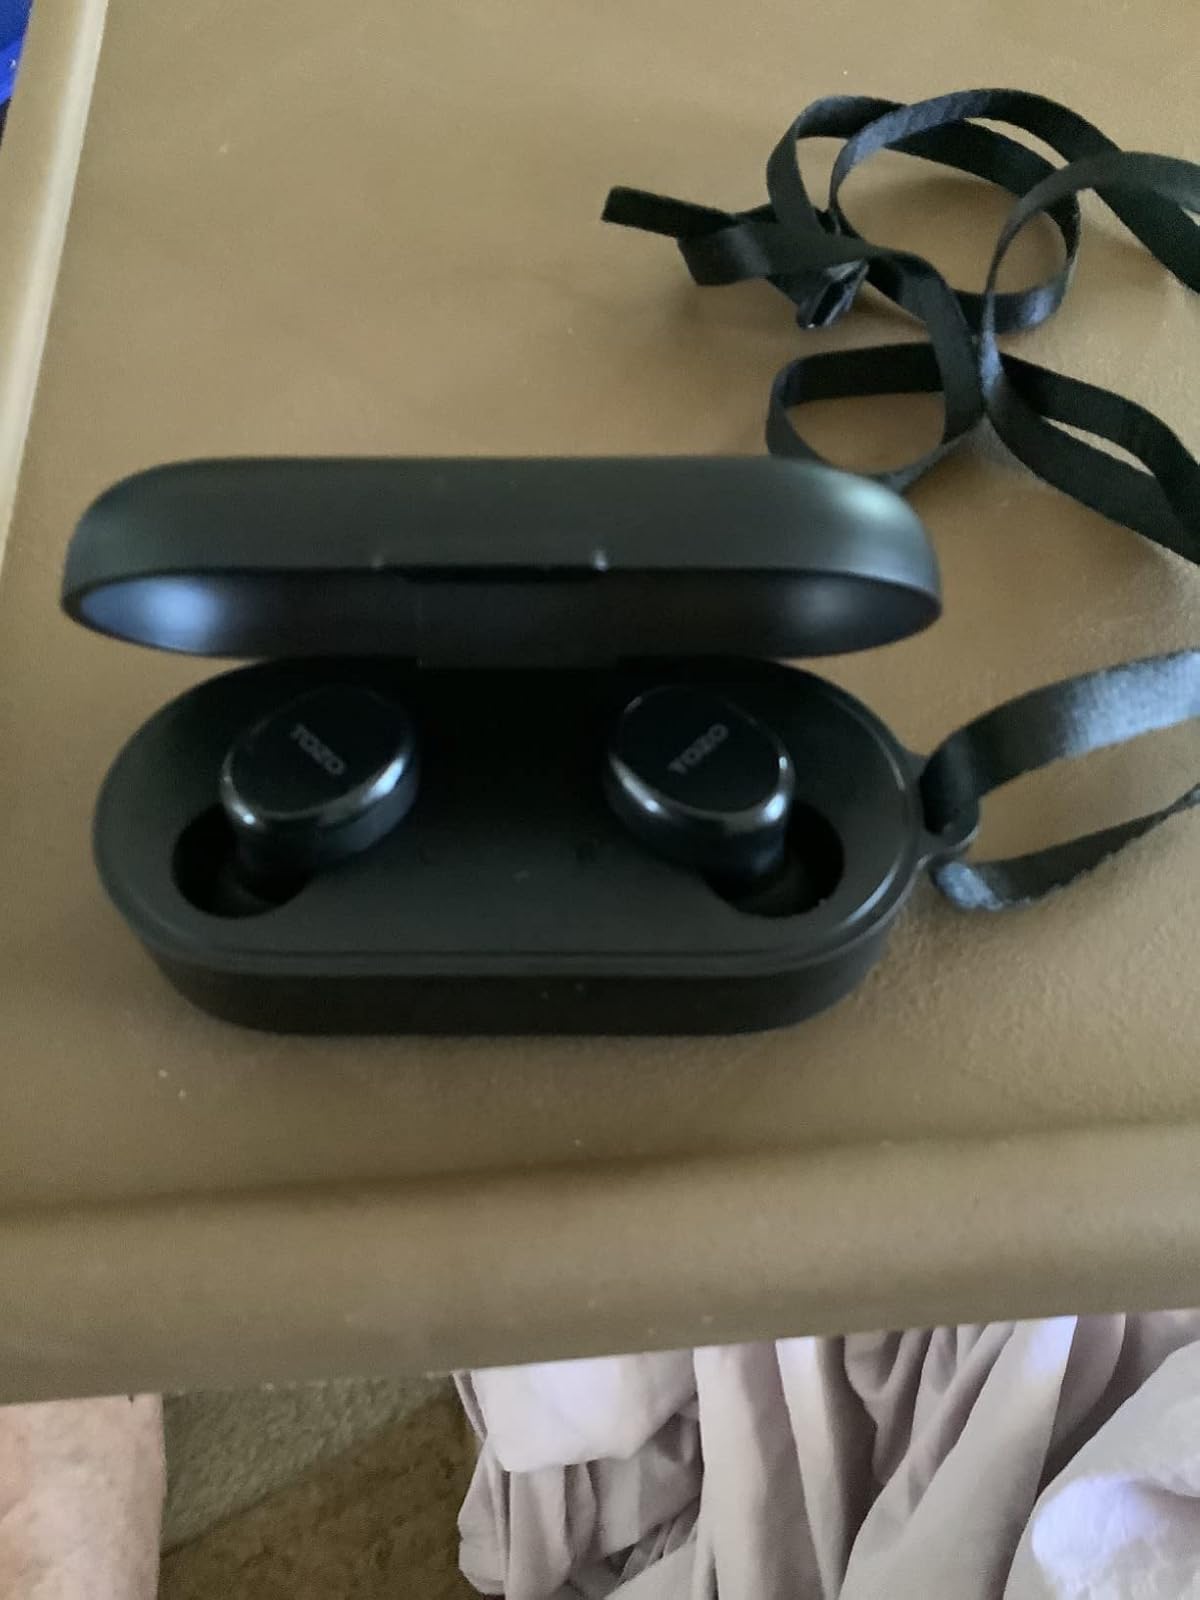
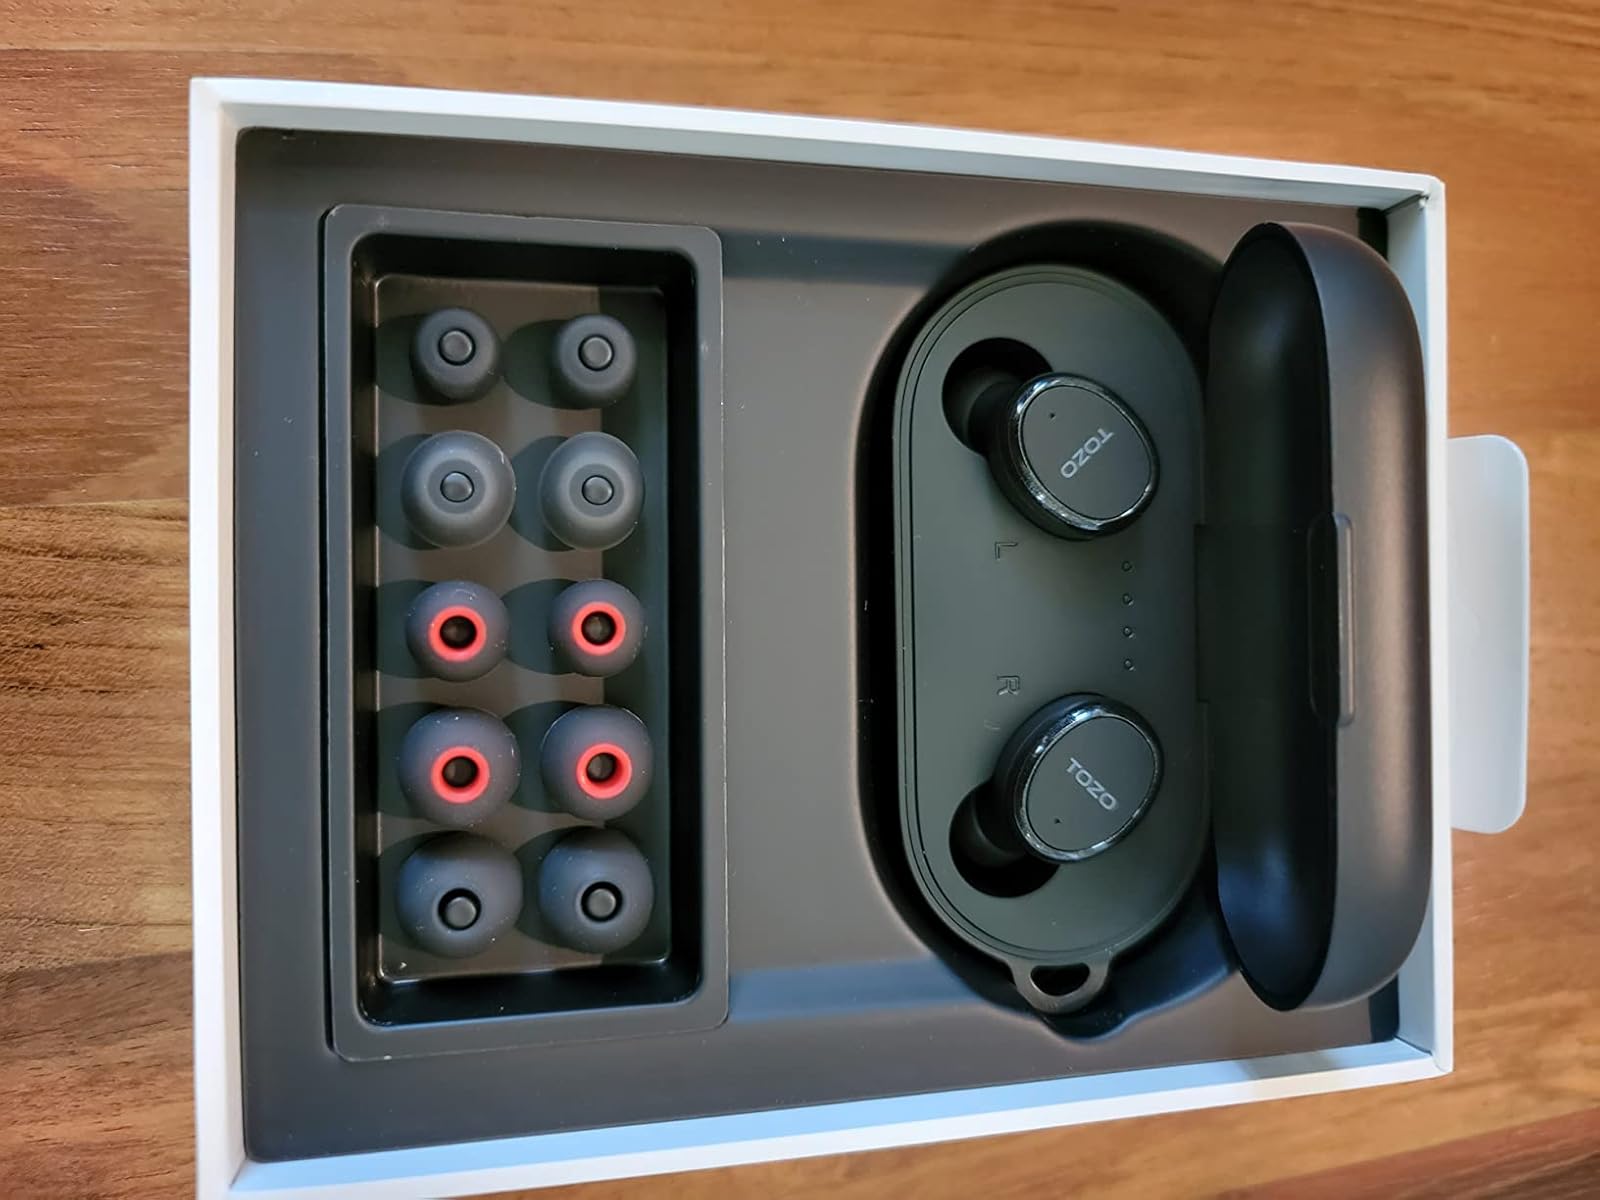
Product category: earbuds
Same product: yes